Bite indicator

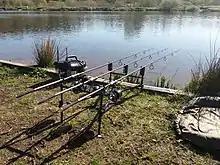
Electronic bite alarms as used by carp anglers

A bite indicator is any signalling device (mechanical or electronic) used in angling which alerts the fisherman of what is happening at the hook end of the fishing line, particularly whether a fish has swallowed (i.e. "bite") the hook. It is the quintessential tackle used in bait fishing, which depends partly on luck and often requires unpredictable periods of time passively waiting for fish to bite the hook.